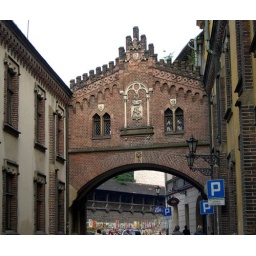
A nice bridge going over a road